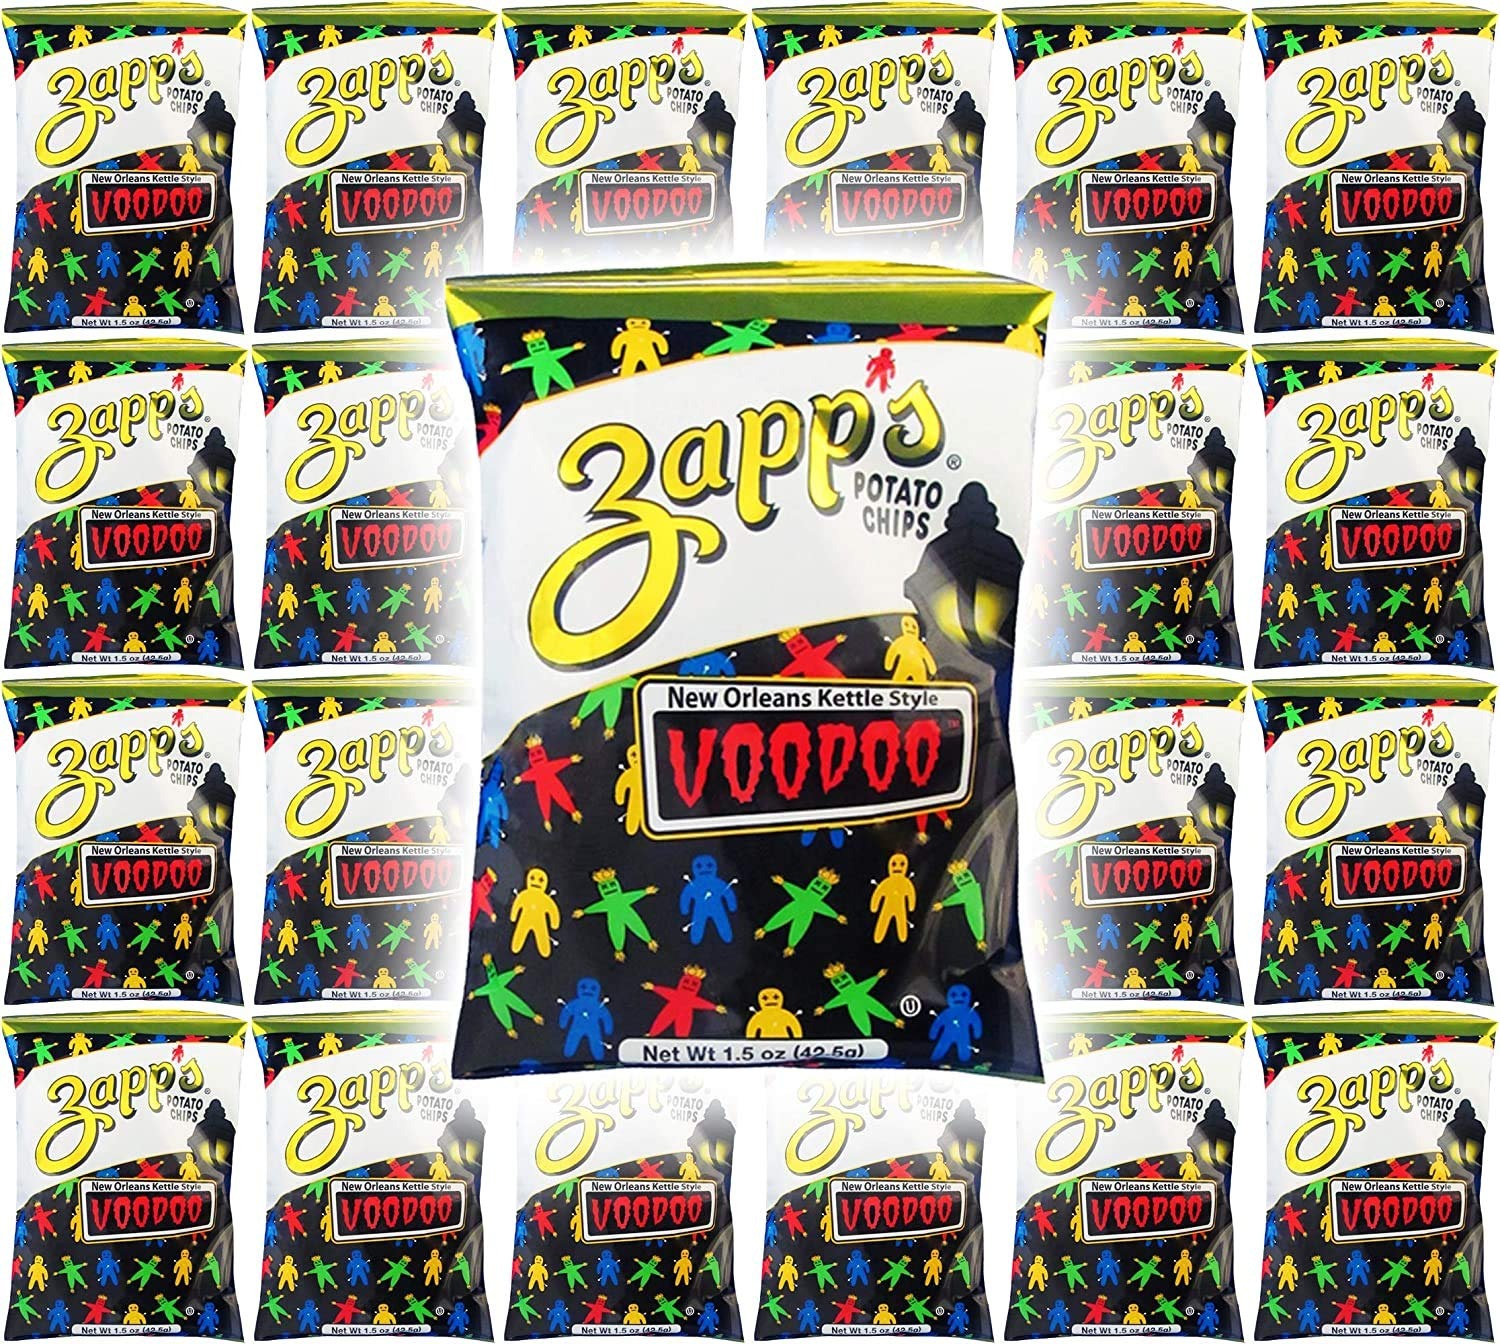
Item Name: Zapp's Potato Chips, VooDoo New Orleans Kettle Style, 1.5oz (Pack of 24, Total of 36 Oz)
Value: 36.0
Unit: Ounce

Price: 27.5